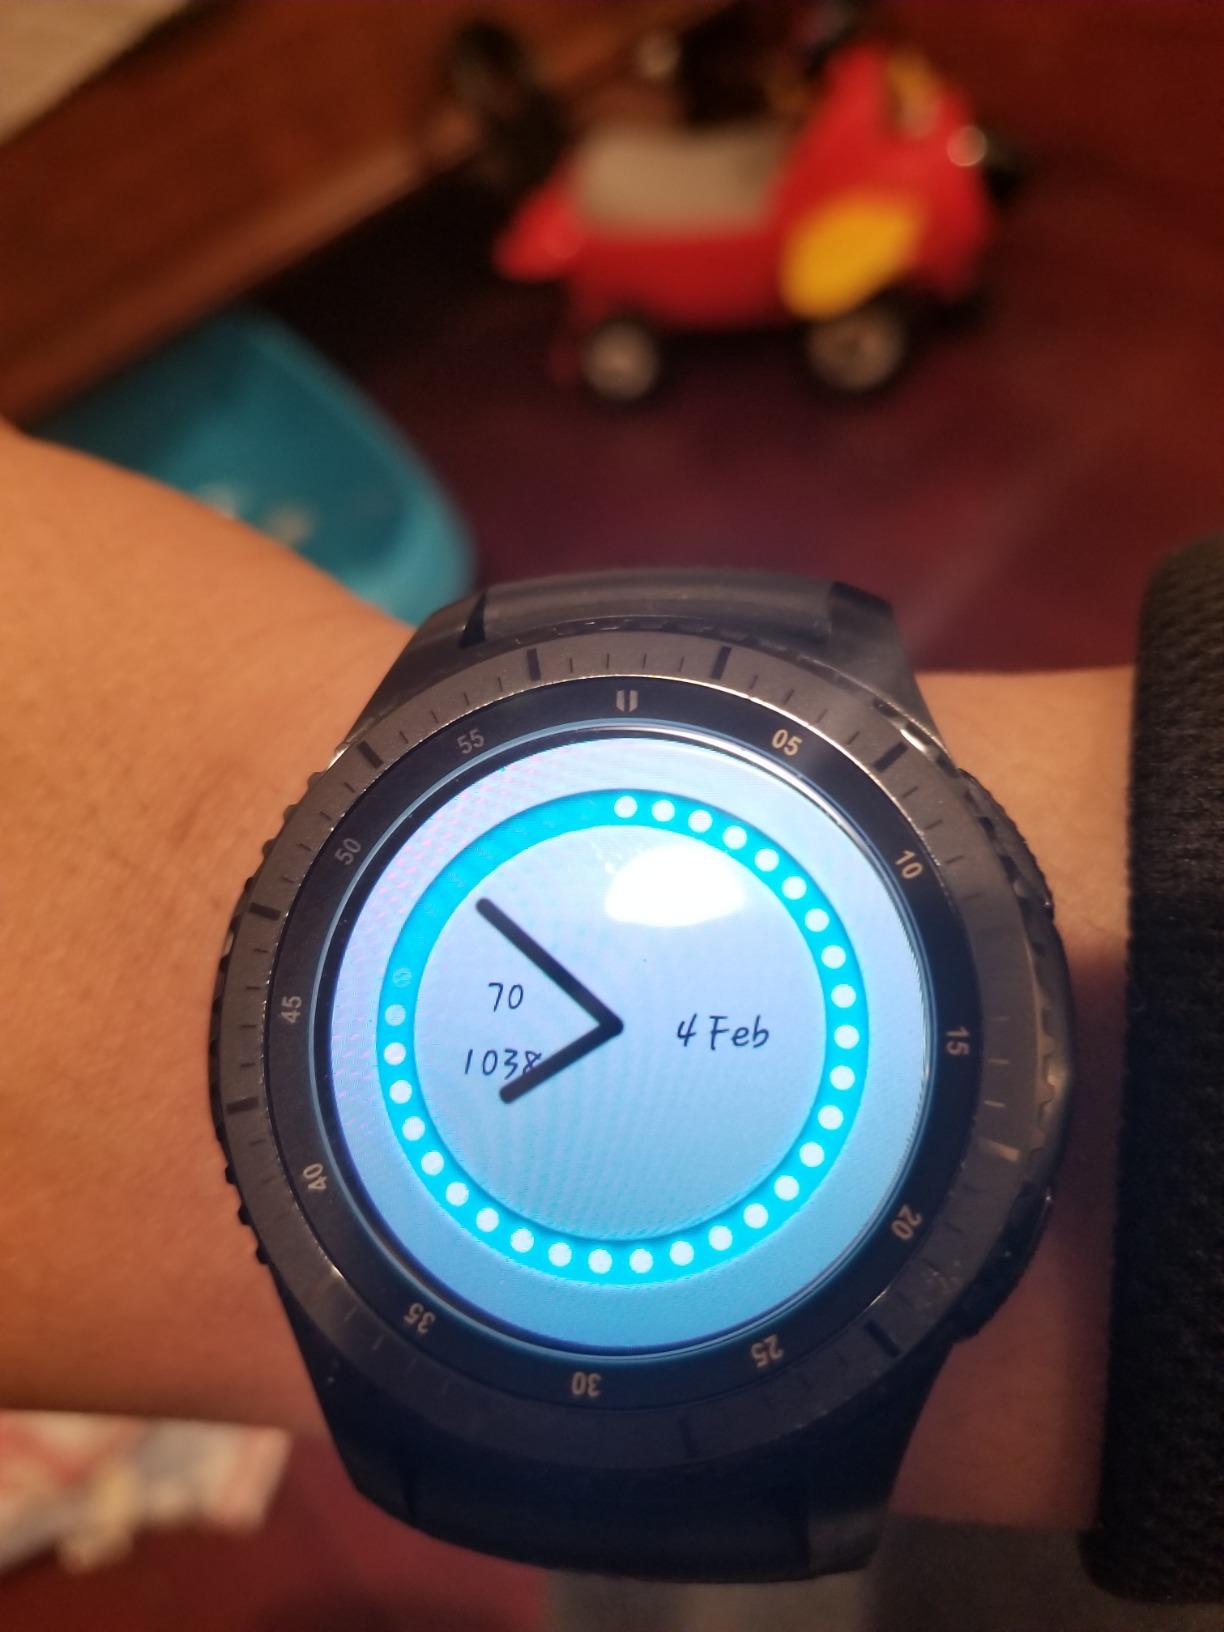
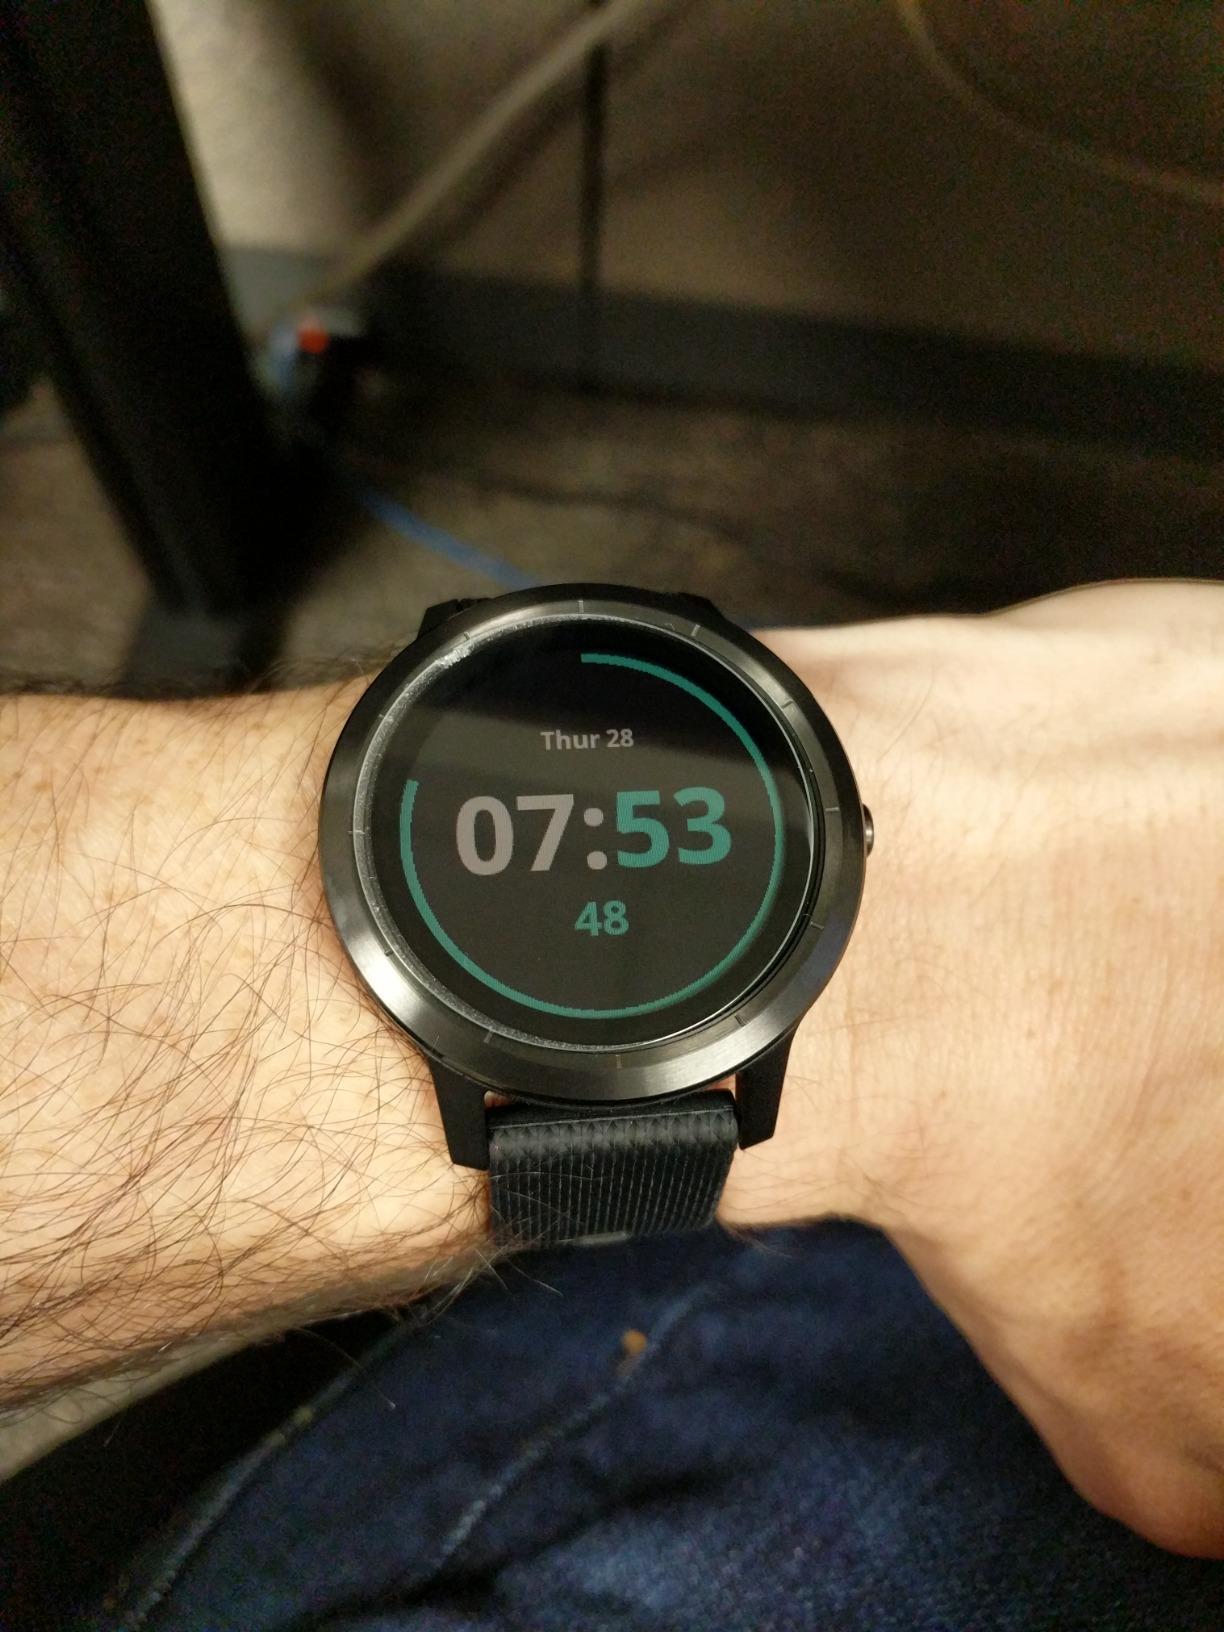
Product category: smartwatch
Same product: no